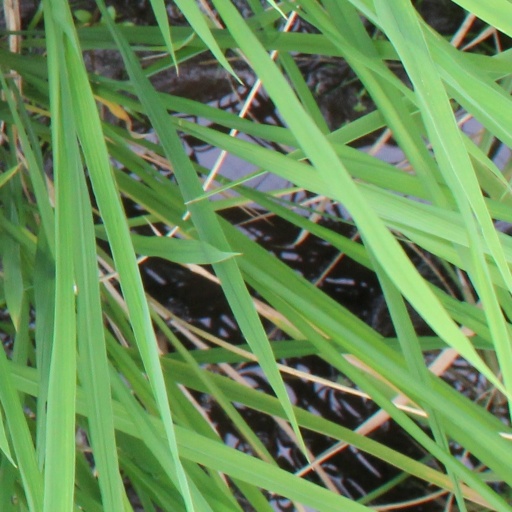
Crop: rice